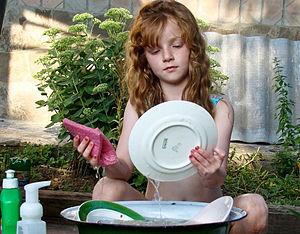
La vaisselle, ou en forme longue faire la vaisselle, est une tâche ménagère consistant à laver avec de l'eau et généralement du savon ou du liquide vaisselle les plats, couverts de table et ustensiles de cuisine salis lors d'un ou plusieurs précédents repas. Le lave-vaisselle ne permet pas de laver tous les ustensiles.